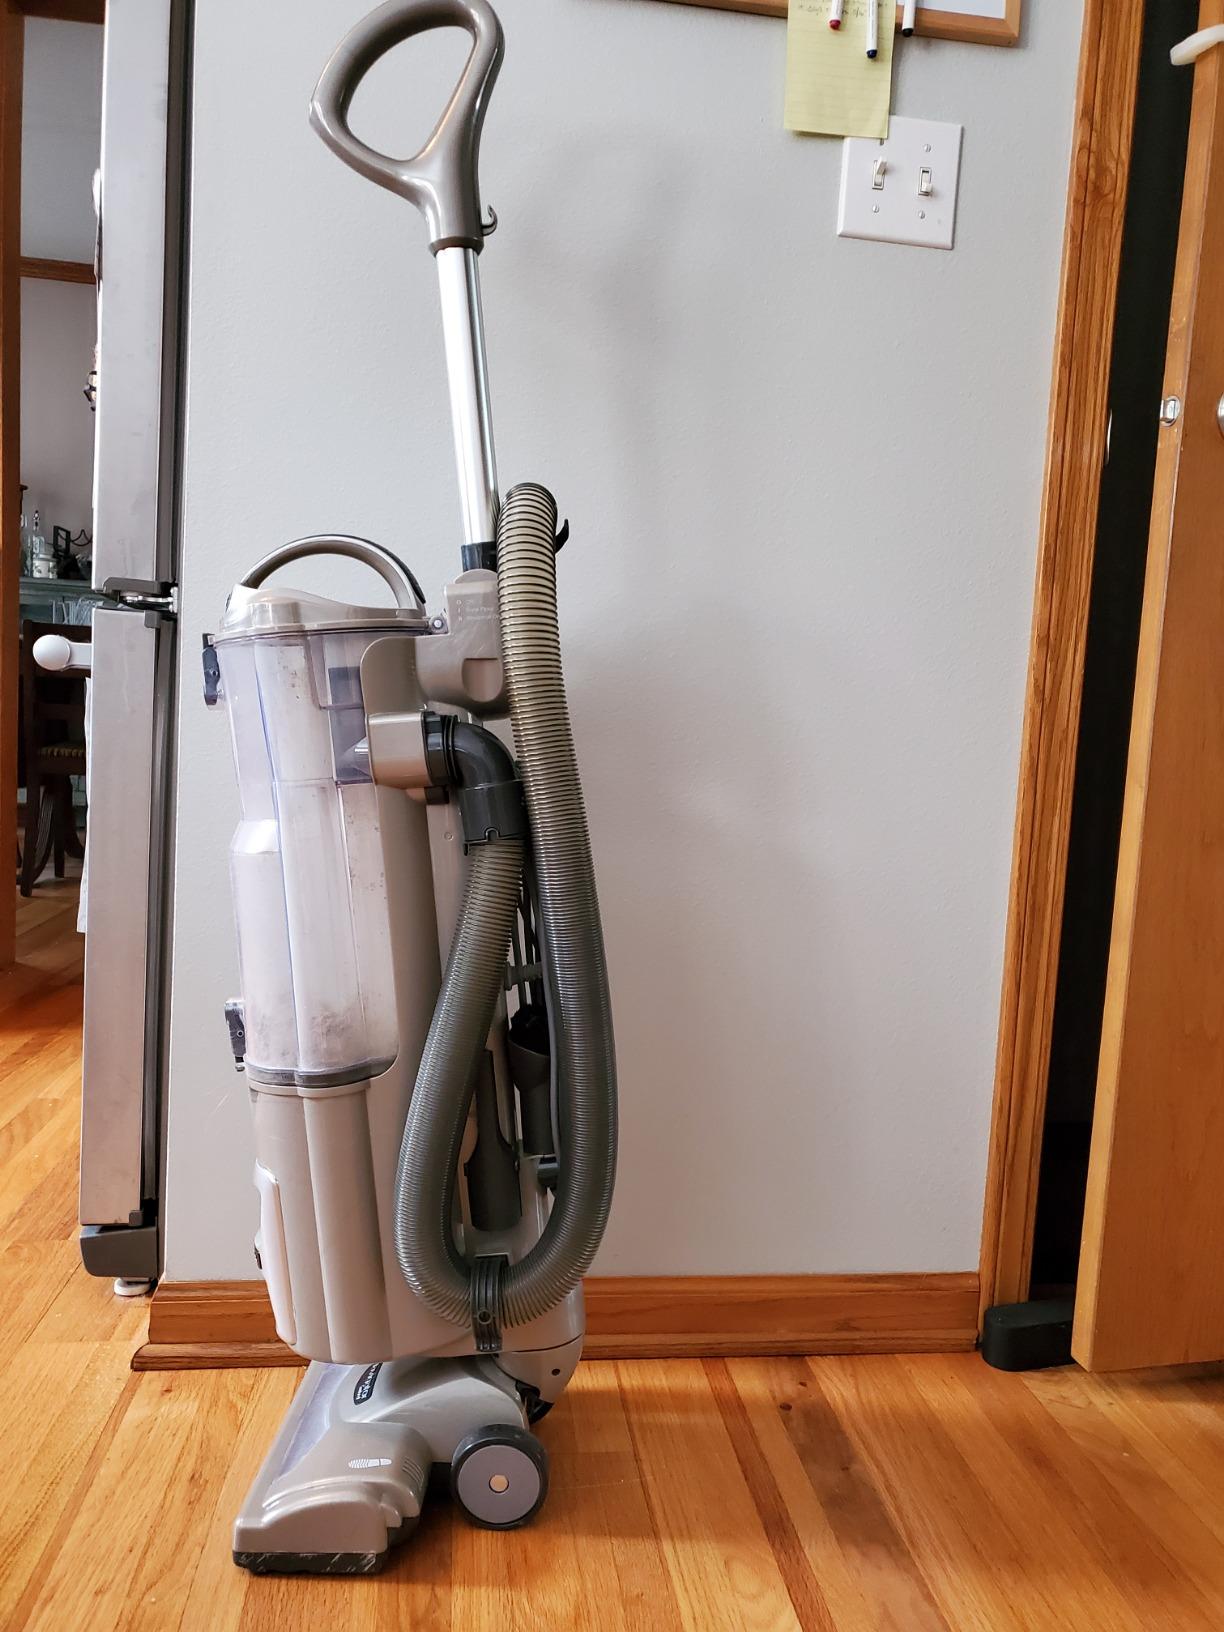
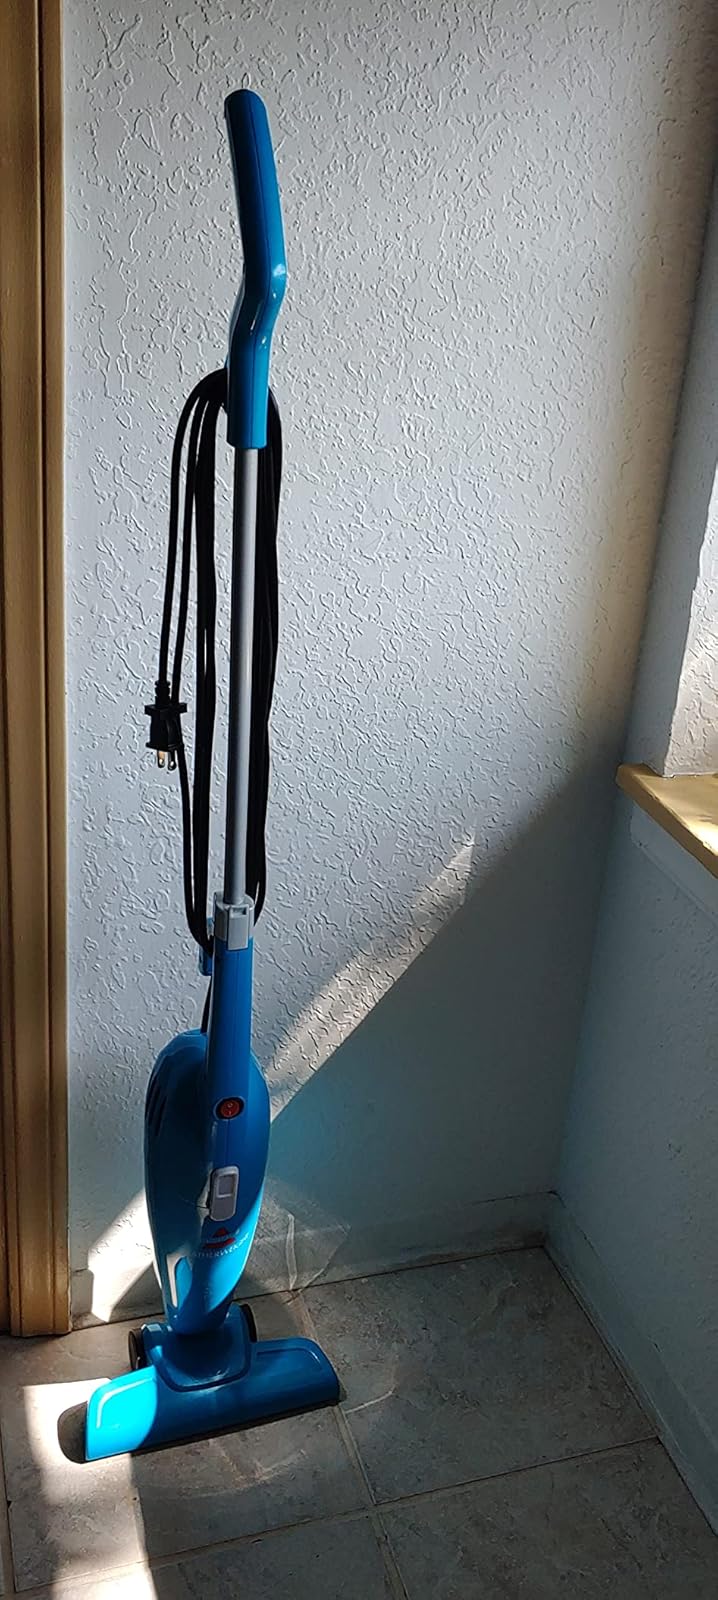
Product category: items_vacuum
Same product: no